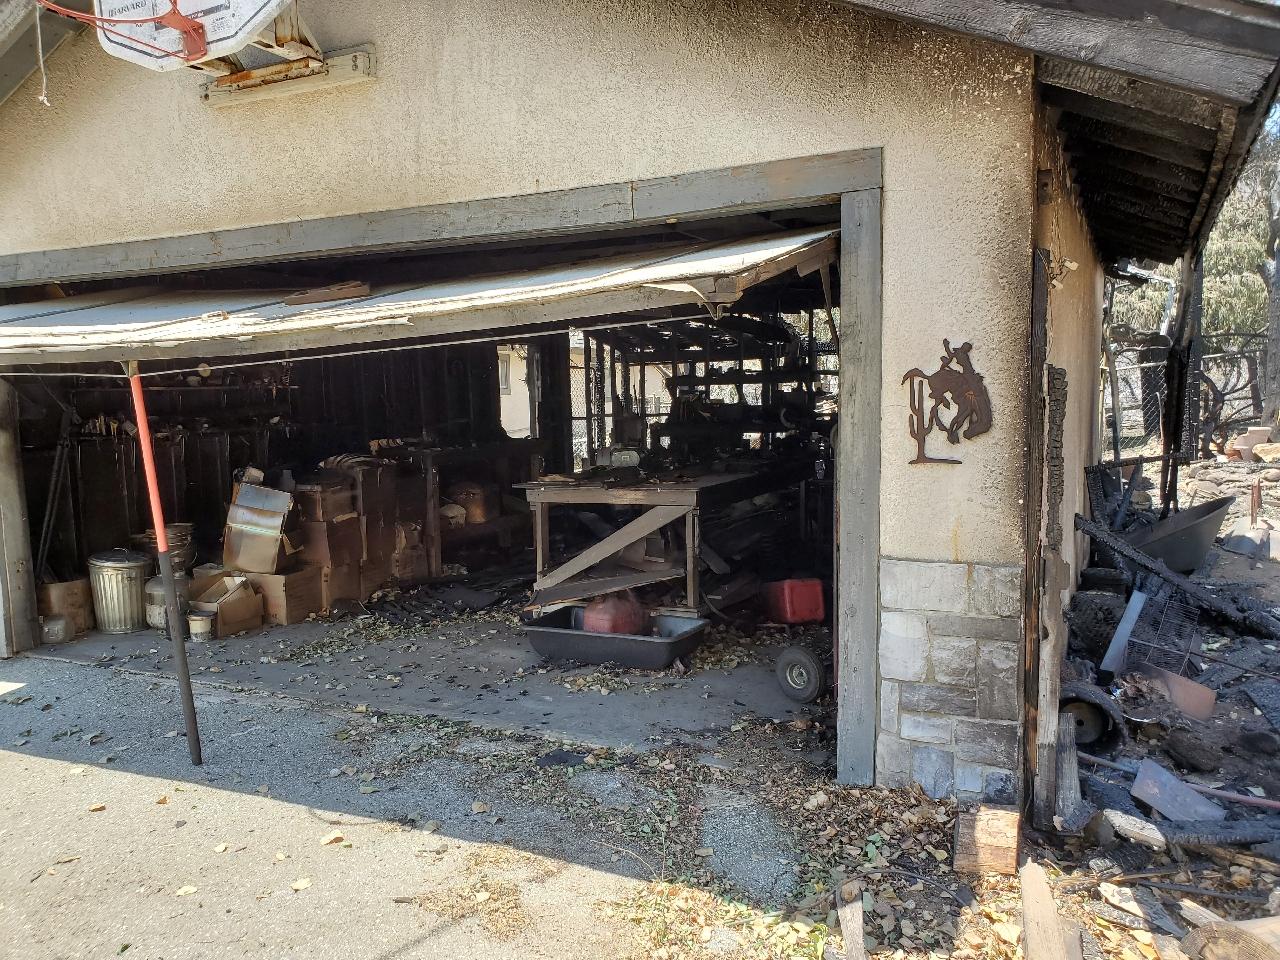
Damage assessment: destroyed